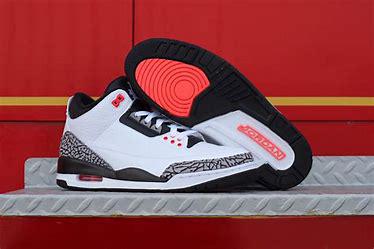
Brand: Jordan
Model: 3 Retro